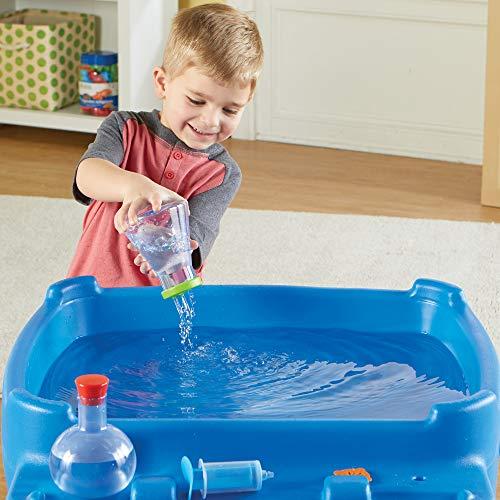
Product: Learning Resources Splash Science Set Bundle (Splash Set + Sand/Water Tools)
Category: Toys & Games | Learning & Education
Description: Build splishy, splashy fine motor skills with the included The sand and water fine motor set.
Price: $31.93
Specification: ProductDimensions:13x13x7.2inches|ItemWeight:2.2pounds|ShippingWeight:2.2pounds(Viewshippingratesandpolicies)|ASIN:B07P8W9QSK|Itemmodelnumber:LER2946|Manufacturerrecommendedage:36months-6years